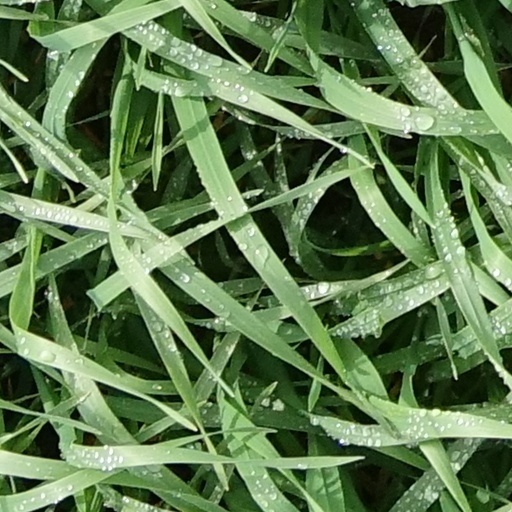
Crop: wheat